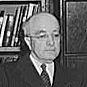
Age: 57